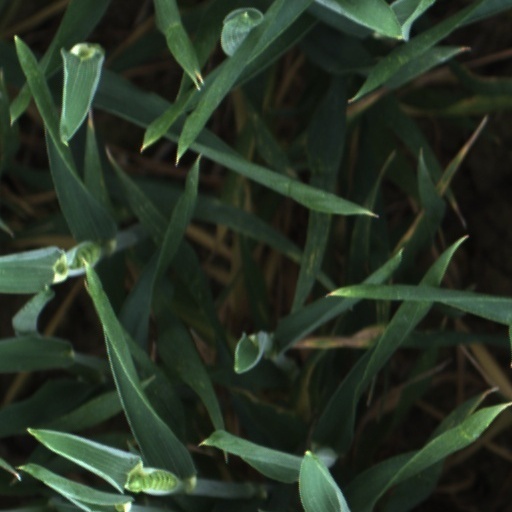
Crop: wheat